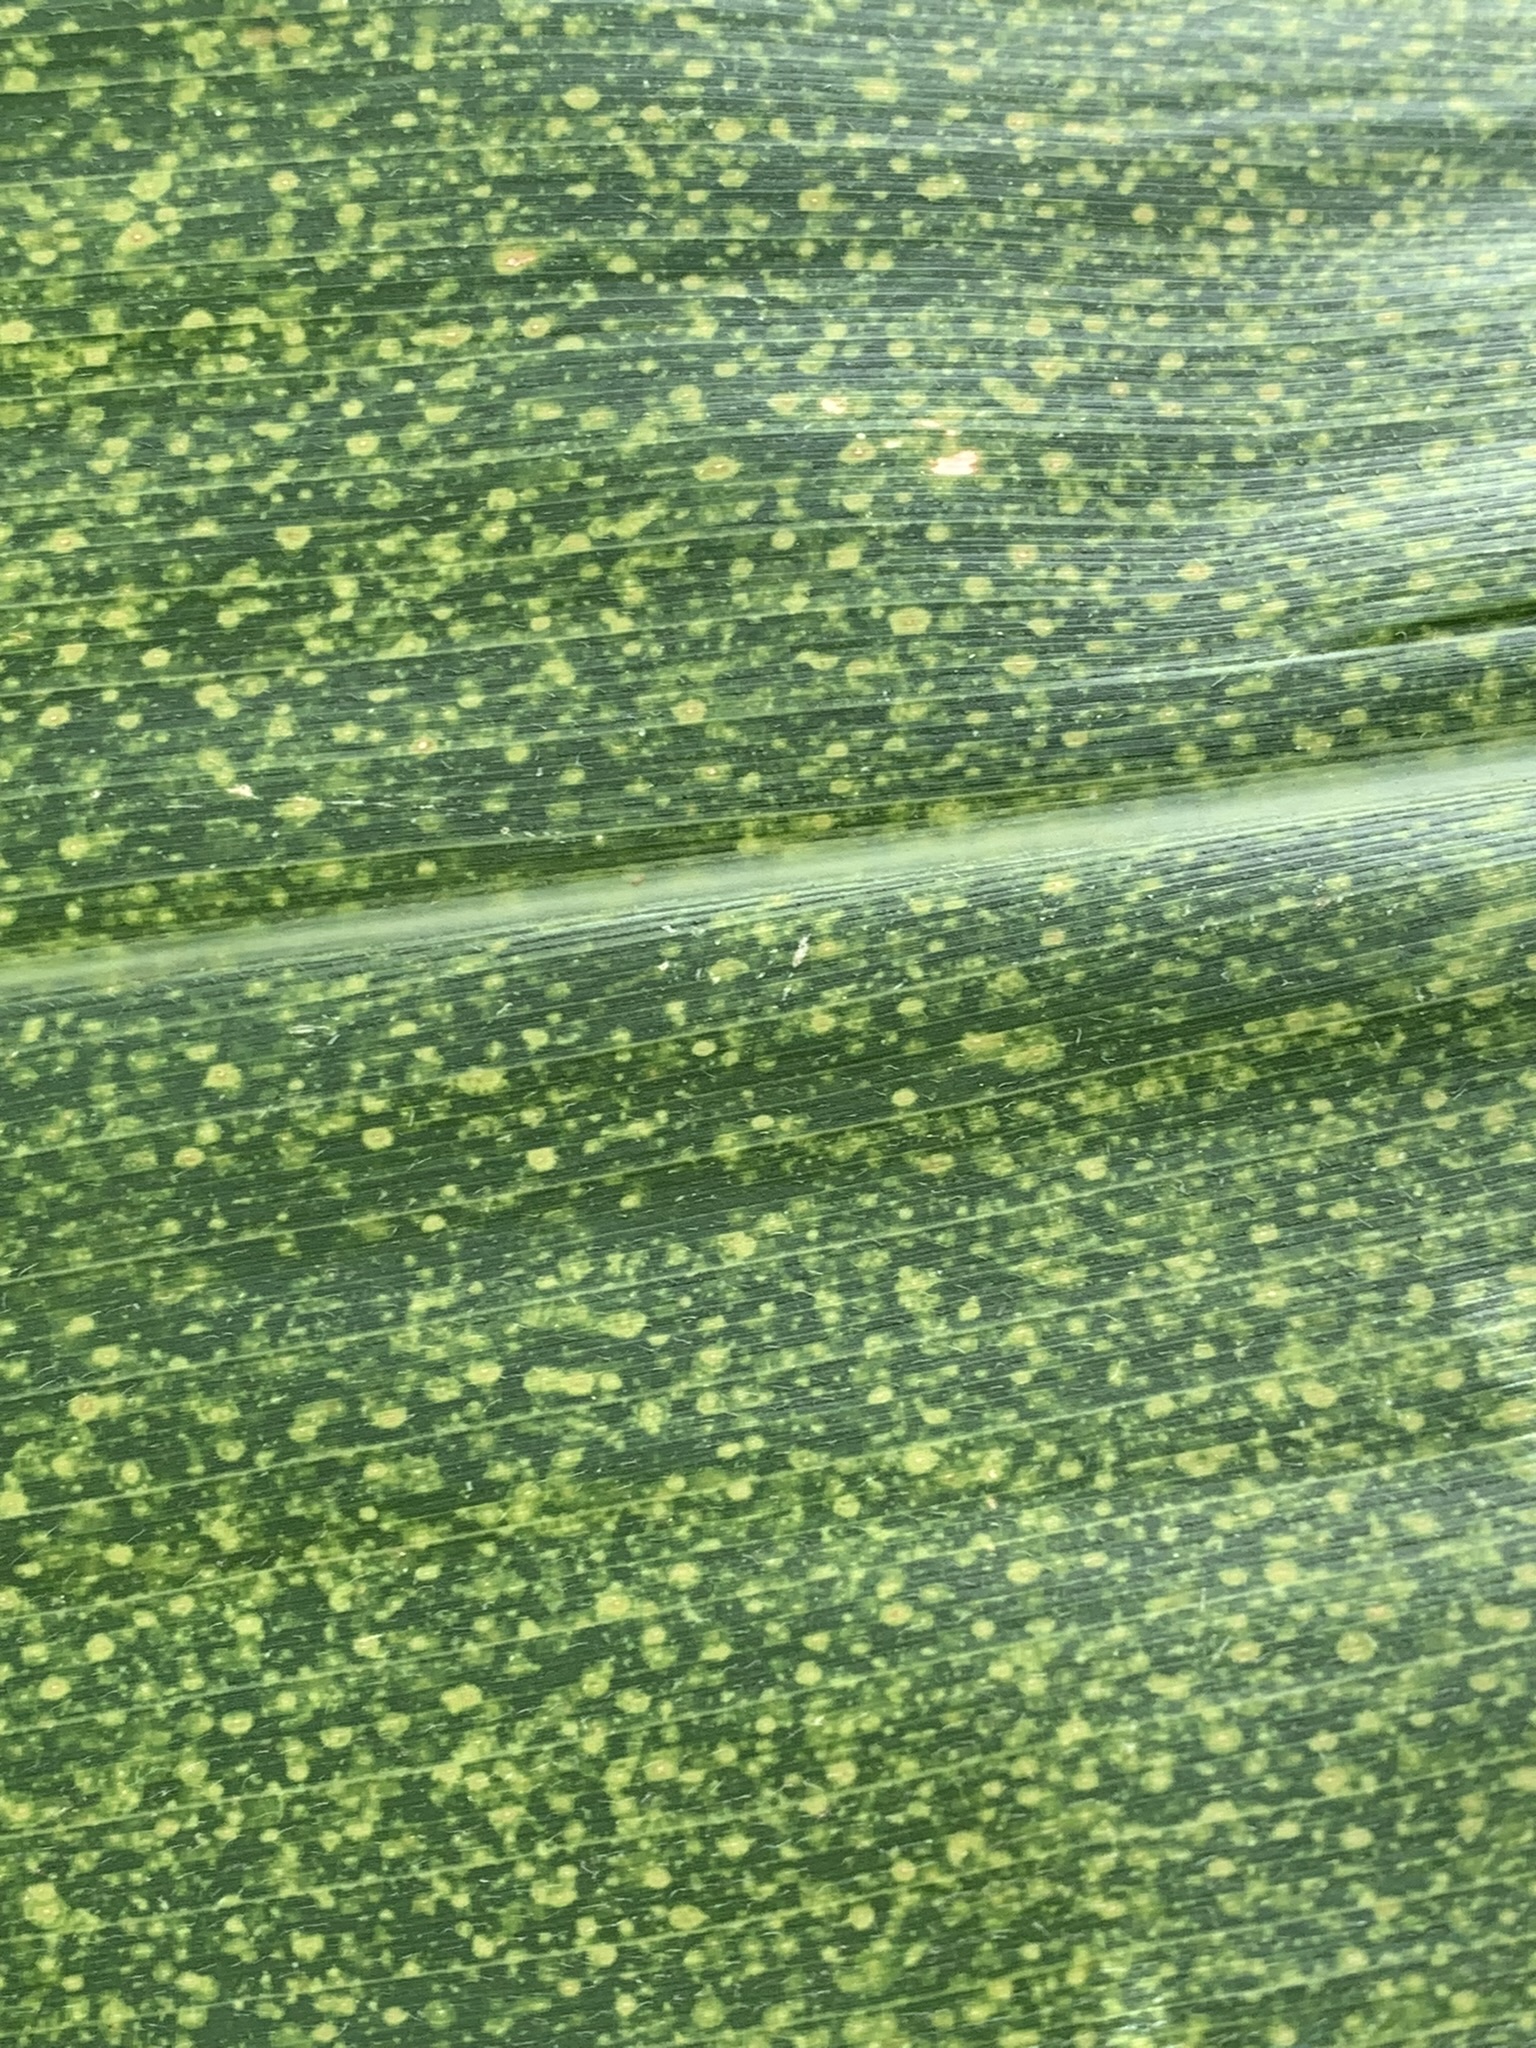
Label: MLN